Kreutzer Air Coach

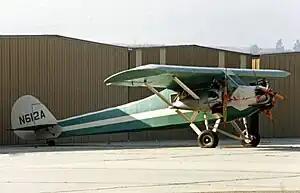
The sole surviving K-5 Air Coach at Camarillo Airport, California, in 1990

The Kreutzer Air Coach is an American-built light trimotor transport aircraft of the late 1920s.